Kiyo Station

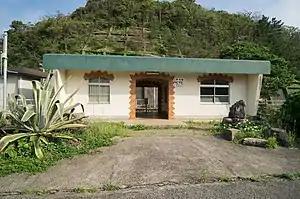
Kiyo Station in May 2012

is a passenger railway station located in the town of Abu, Abu District, Yamaguchi Prefecture, Japan. It is operated by the West Japan Railway Company (JR West).